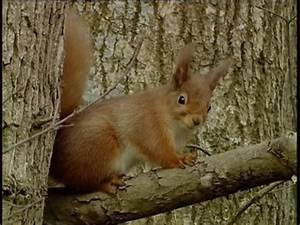
Label: squirrel